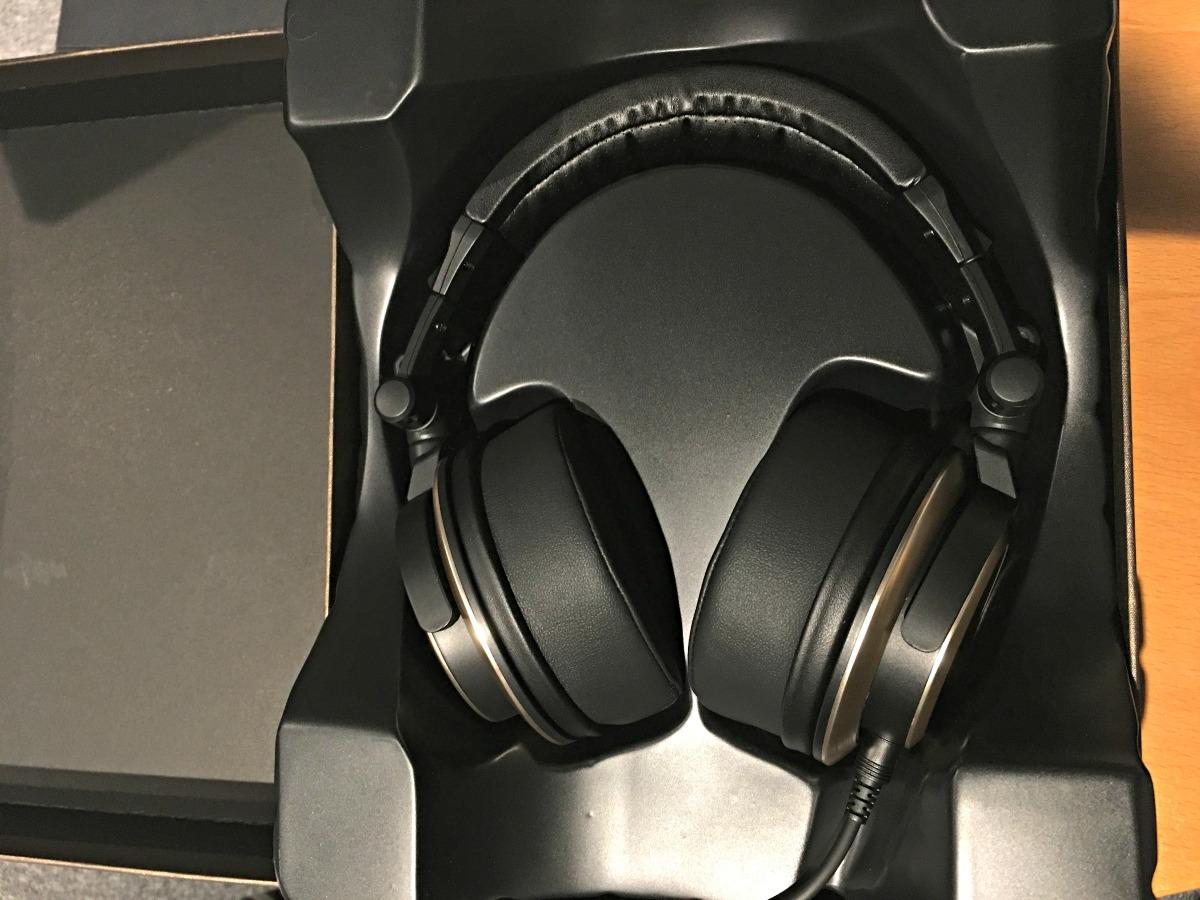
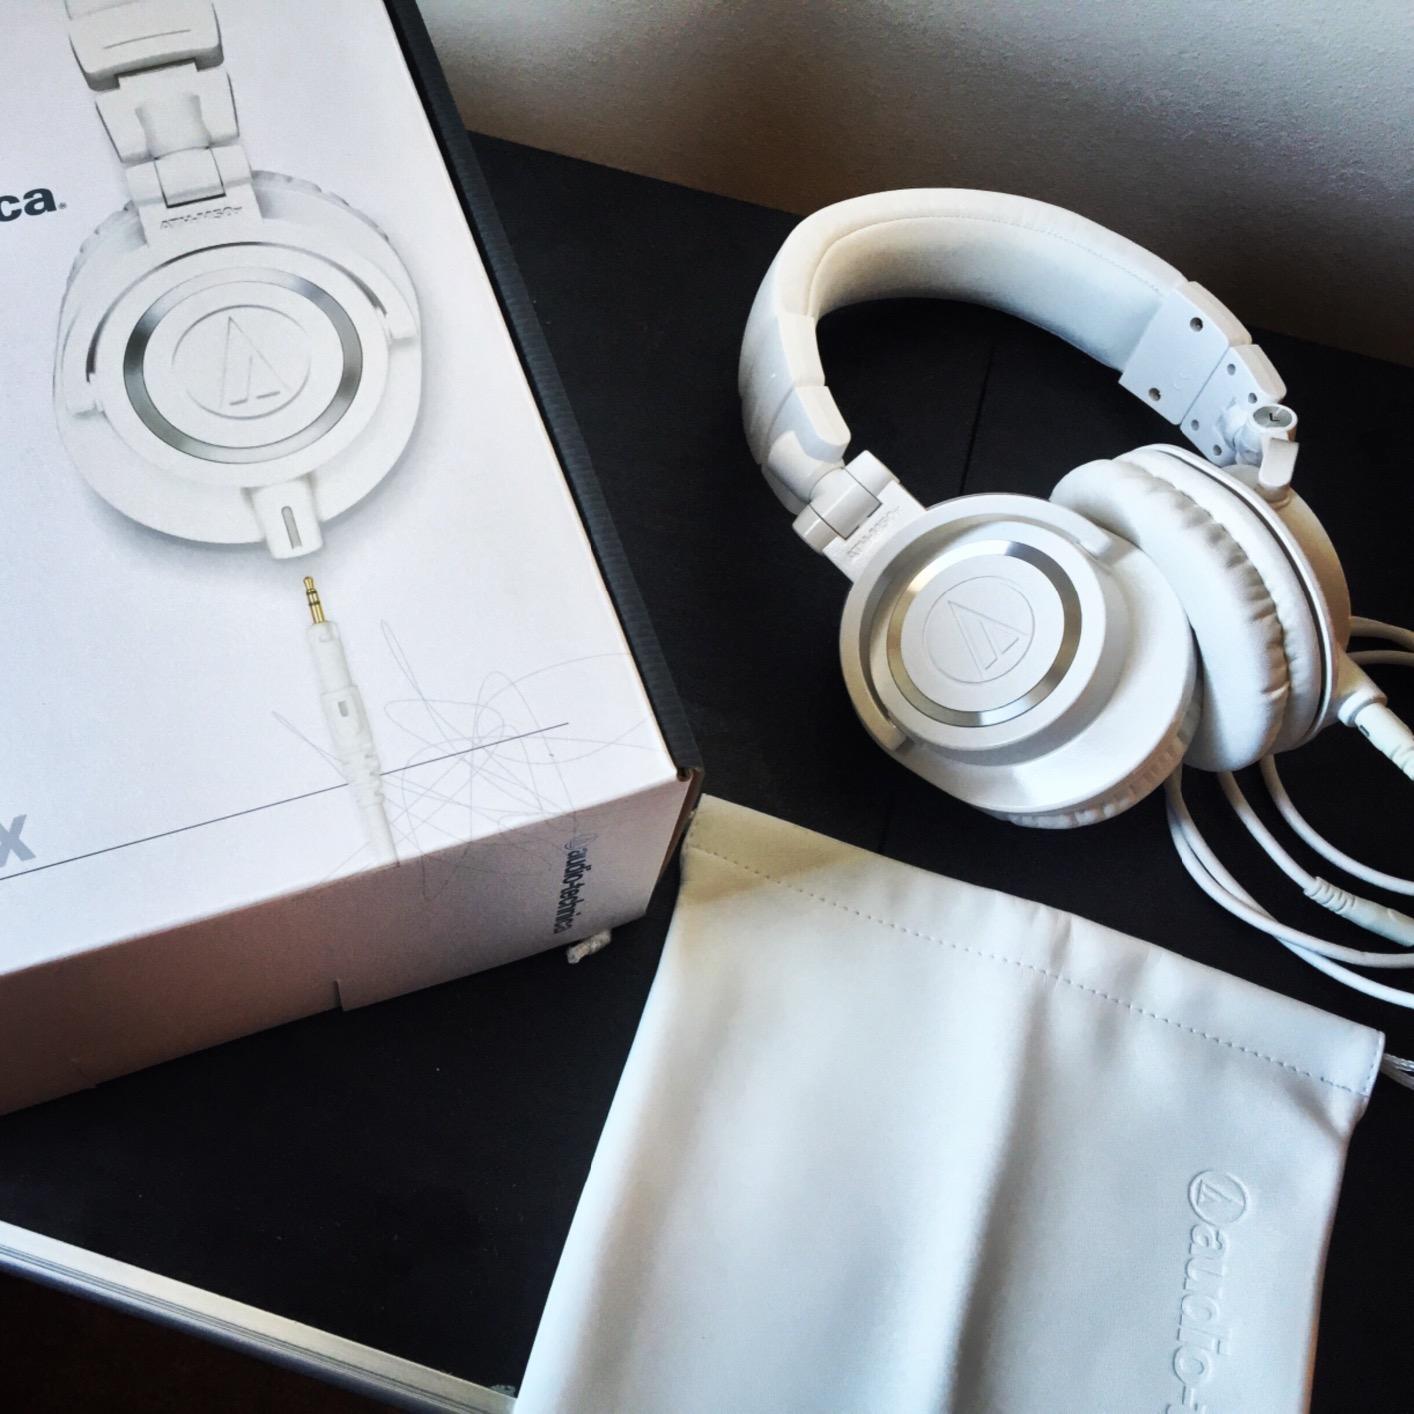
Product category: headphones
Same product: no